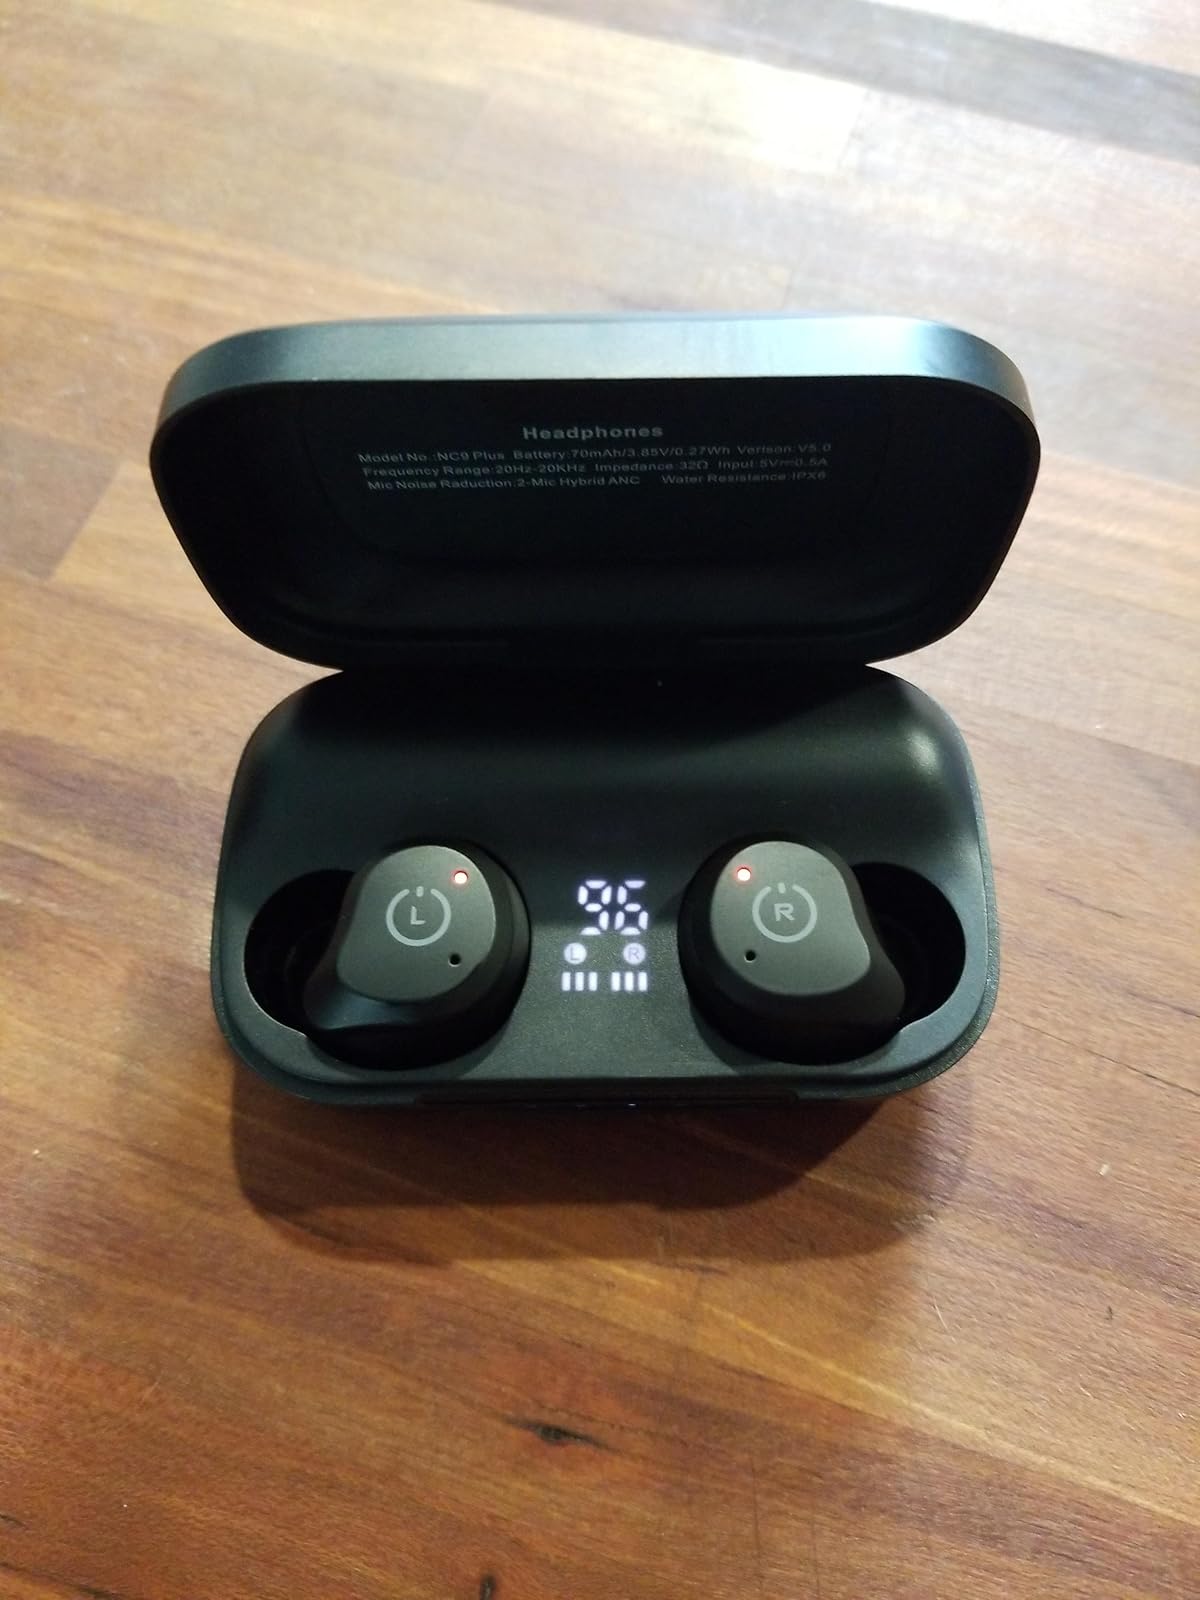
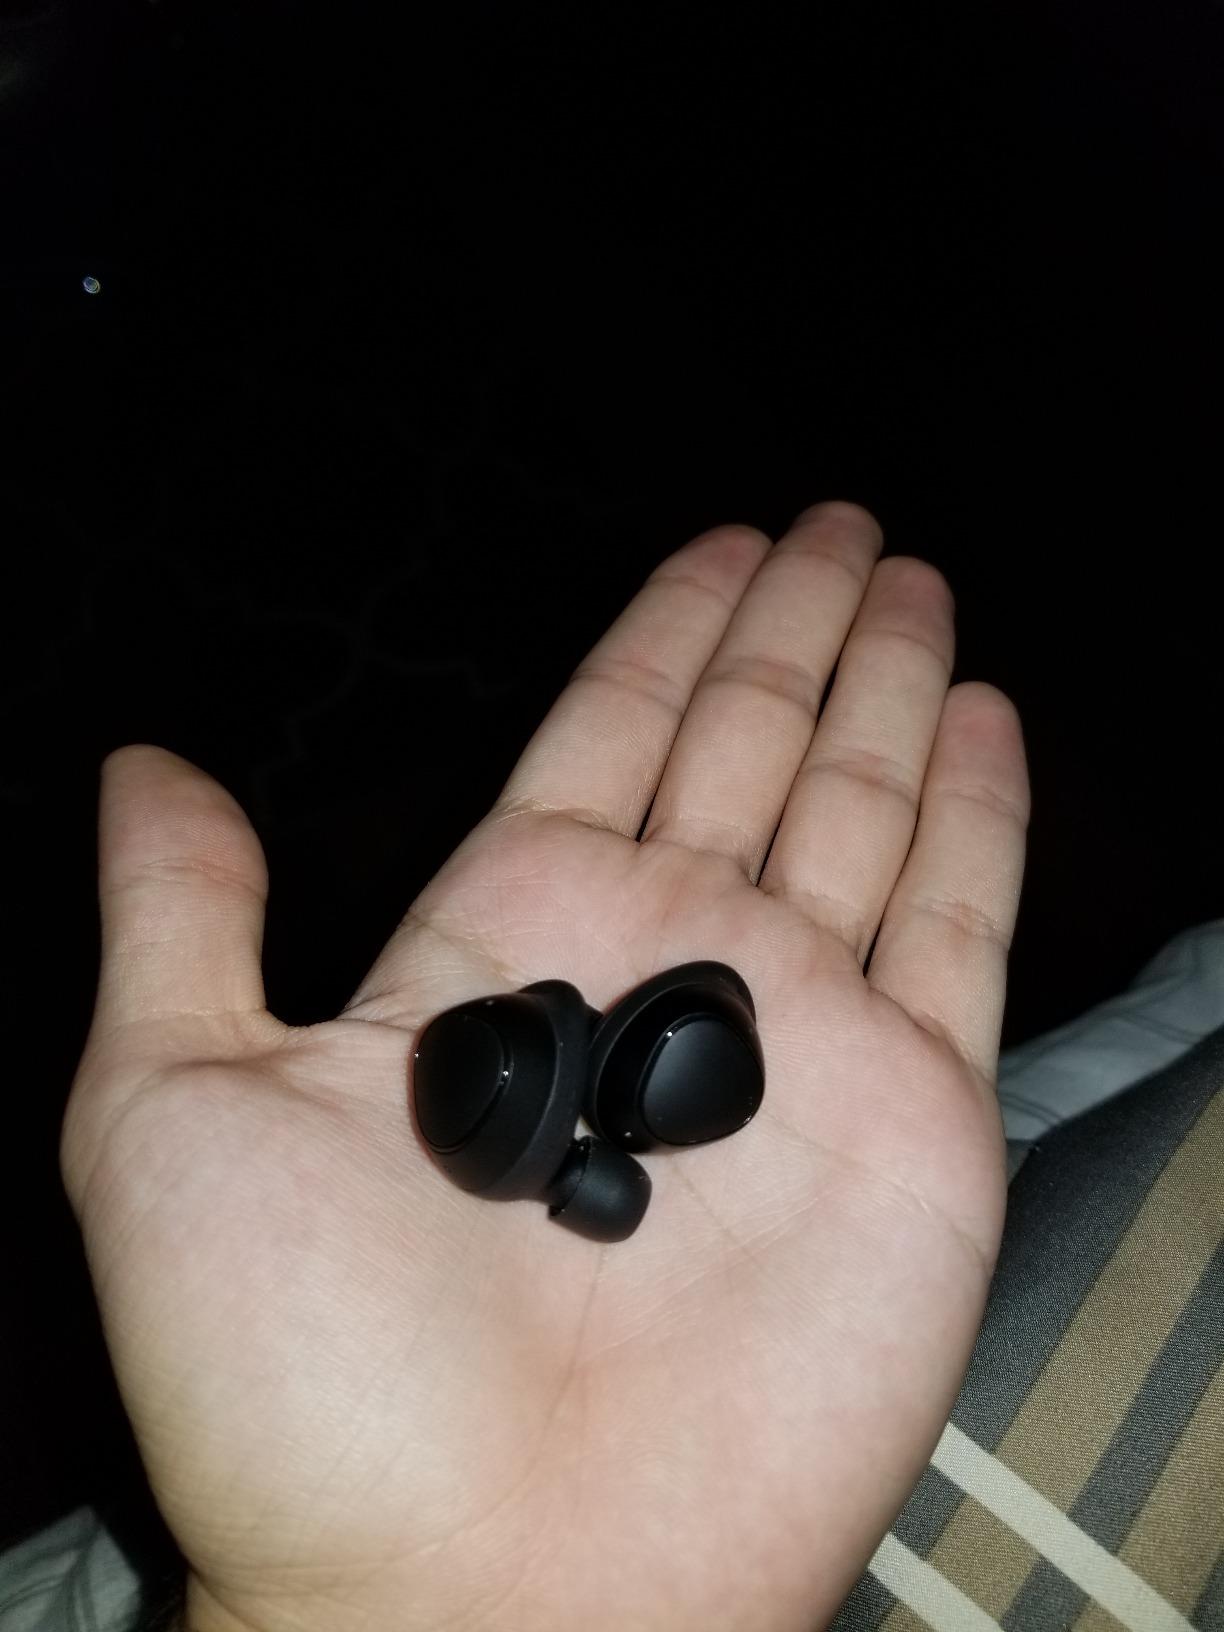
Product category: earbuds
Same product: no